KC Streetcar

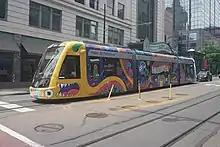
The KC Streetcar was decorated in June 2022 with an art wrap.

The line was originally projected to have a daily average ridership of just 2,700. Average yearly ridership levels have been around double this figure. The streetcar is free to ride, and is funded by the local transportation development district. Ridership is calculated by the use of automatic, anonymous passenger counters at each streetcar door – with manual checks to ensure accuracy. Per mile, the streetcar has higher ridership than other major transit lines such as the Muni Metro in San Francisco, California or METRORail in Houston, Texas. In 2023, KC Streetcar had 2,281 average daily boardings per mile, compared to 1,924 for Muni Metro in San Francisco and 1,705 for METRORail in Houston.